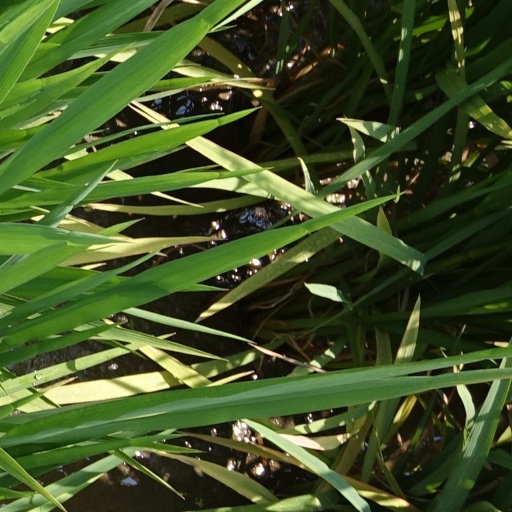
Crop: rice